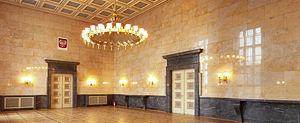
Le Hall de marbre dans l'ancien parlement de Silésie, à Katowice, en Pologne. Polski: Sala marmurowa w gmachu Urzędu Wojewódzkiego w Katowicach. Obecny jej wygląd zaprojektował Albert Speer dla urzędującego tu gauleitra. Jest to jedyne miejsce w Polsce gdzie zachowała się tego typu nazistowska architektura.